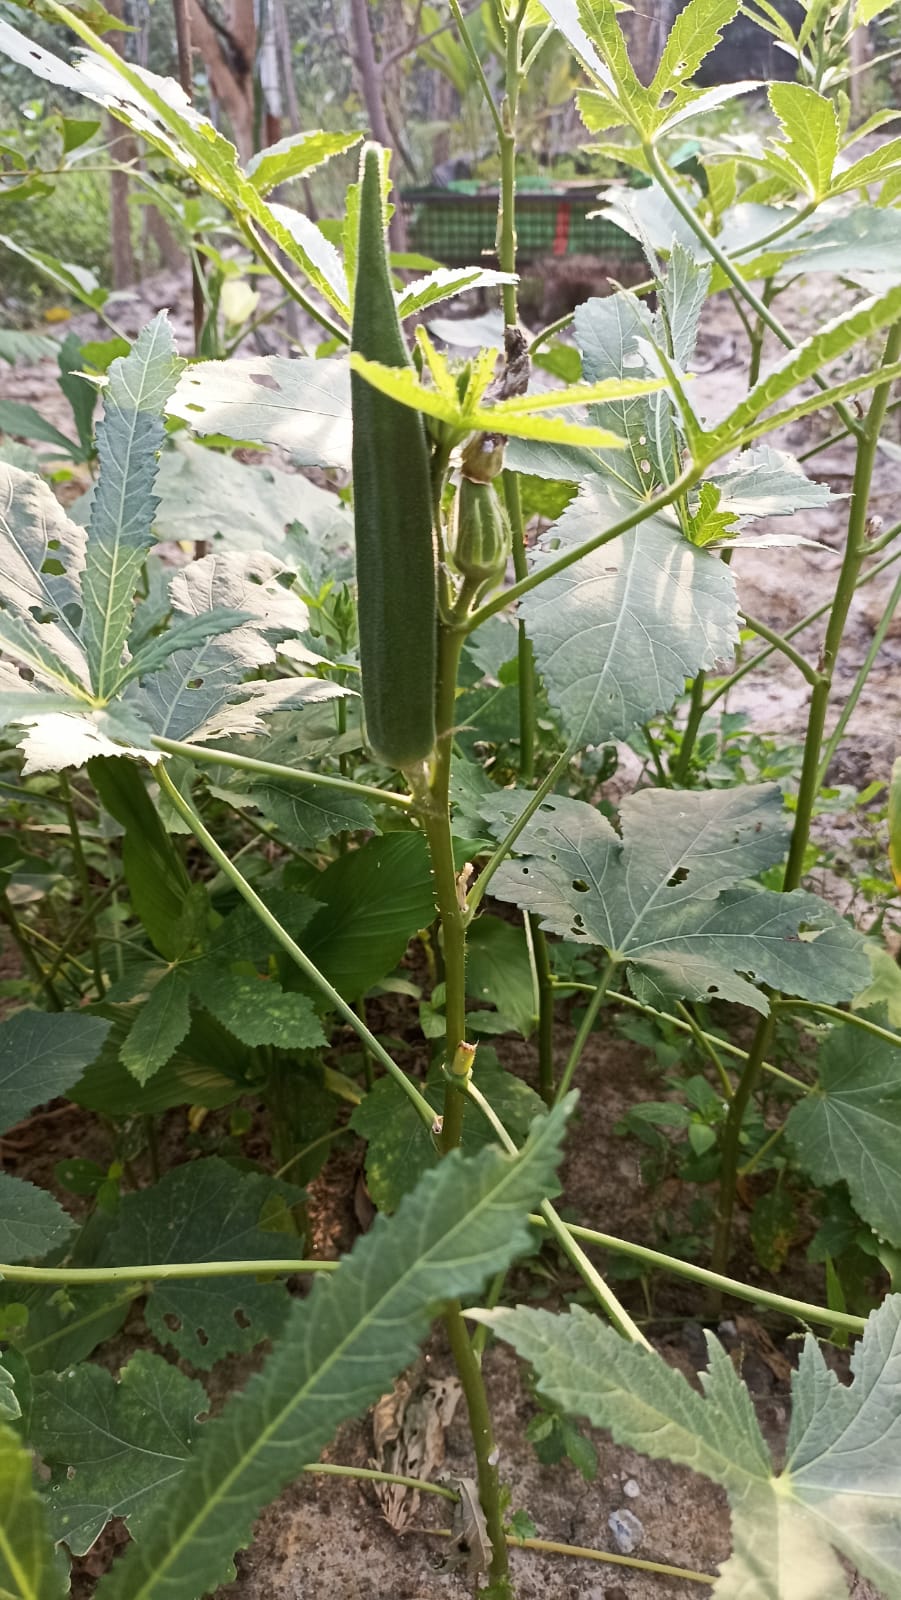
Label: Mature